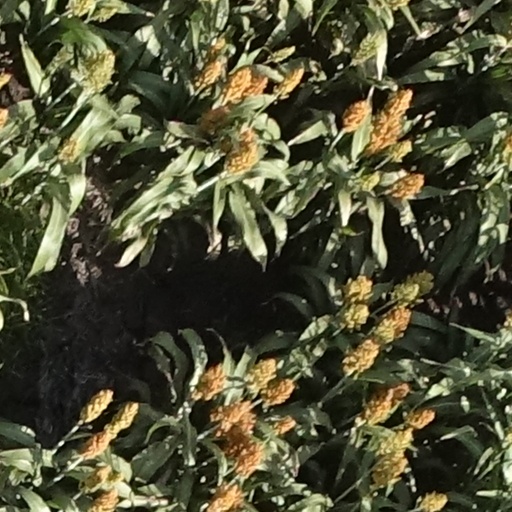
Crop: sorghum